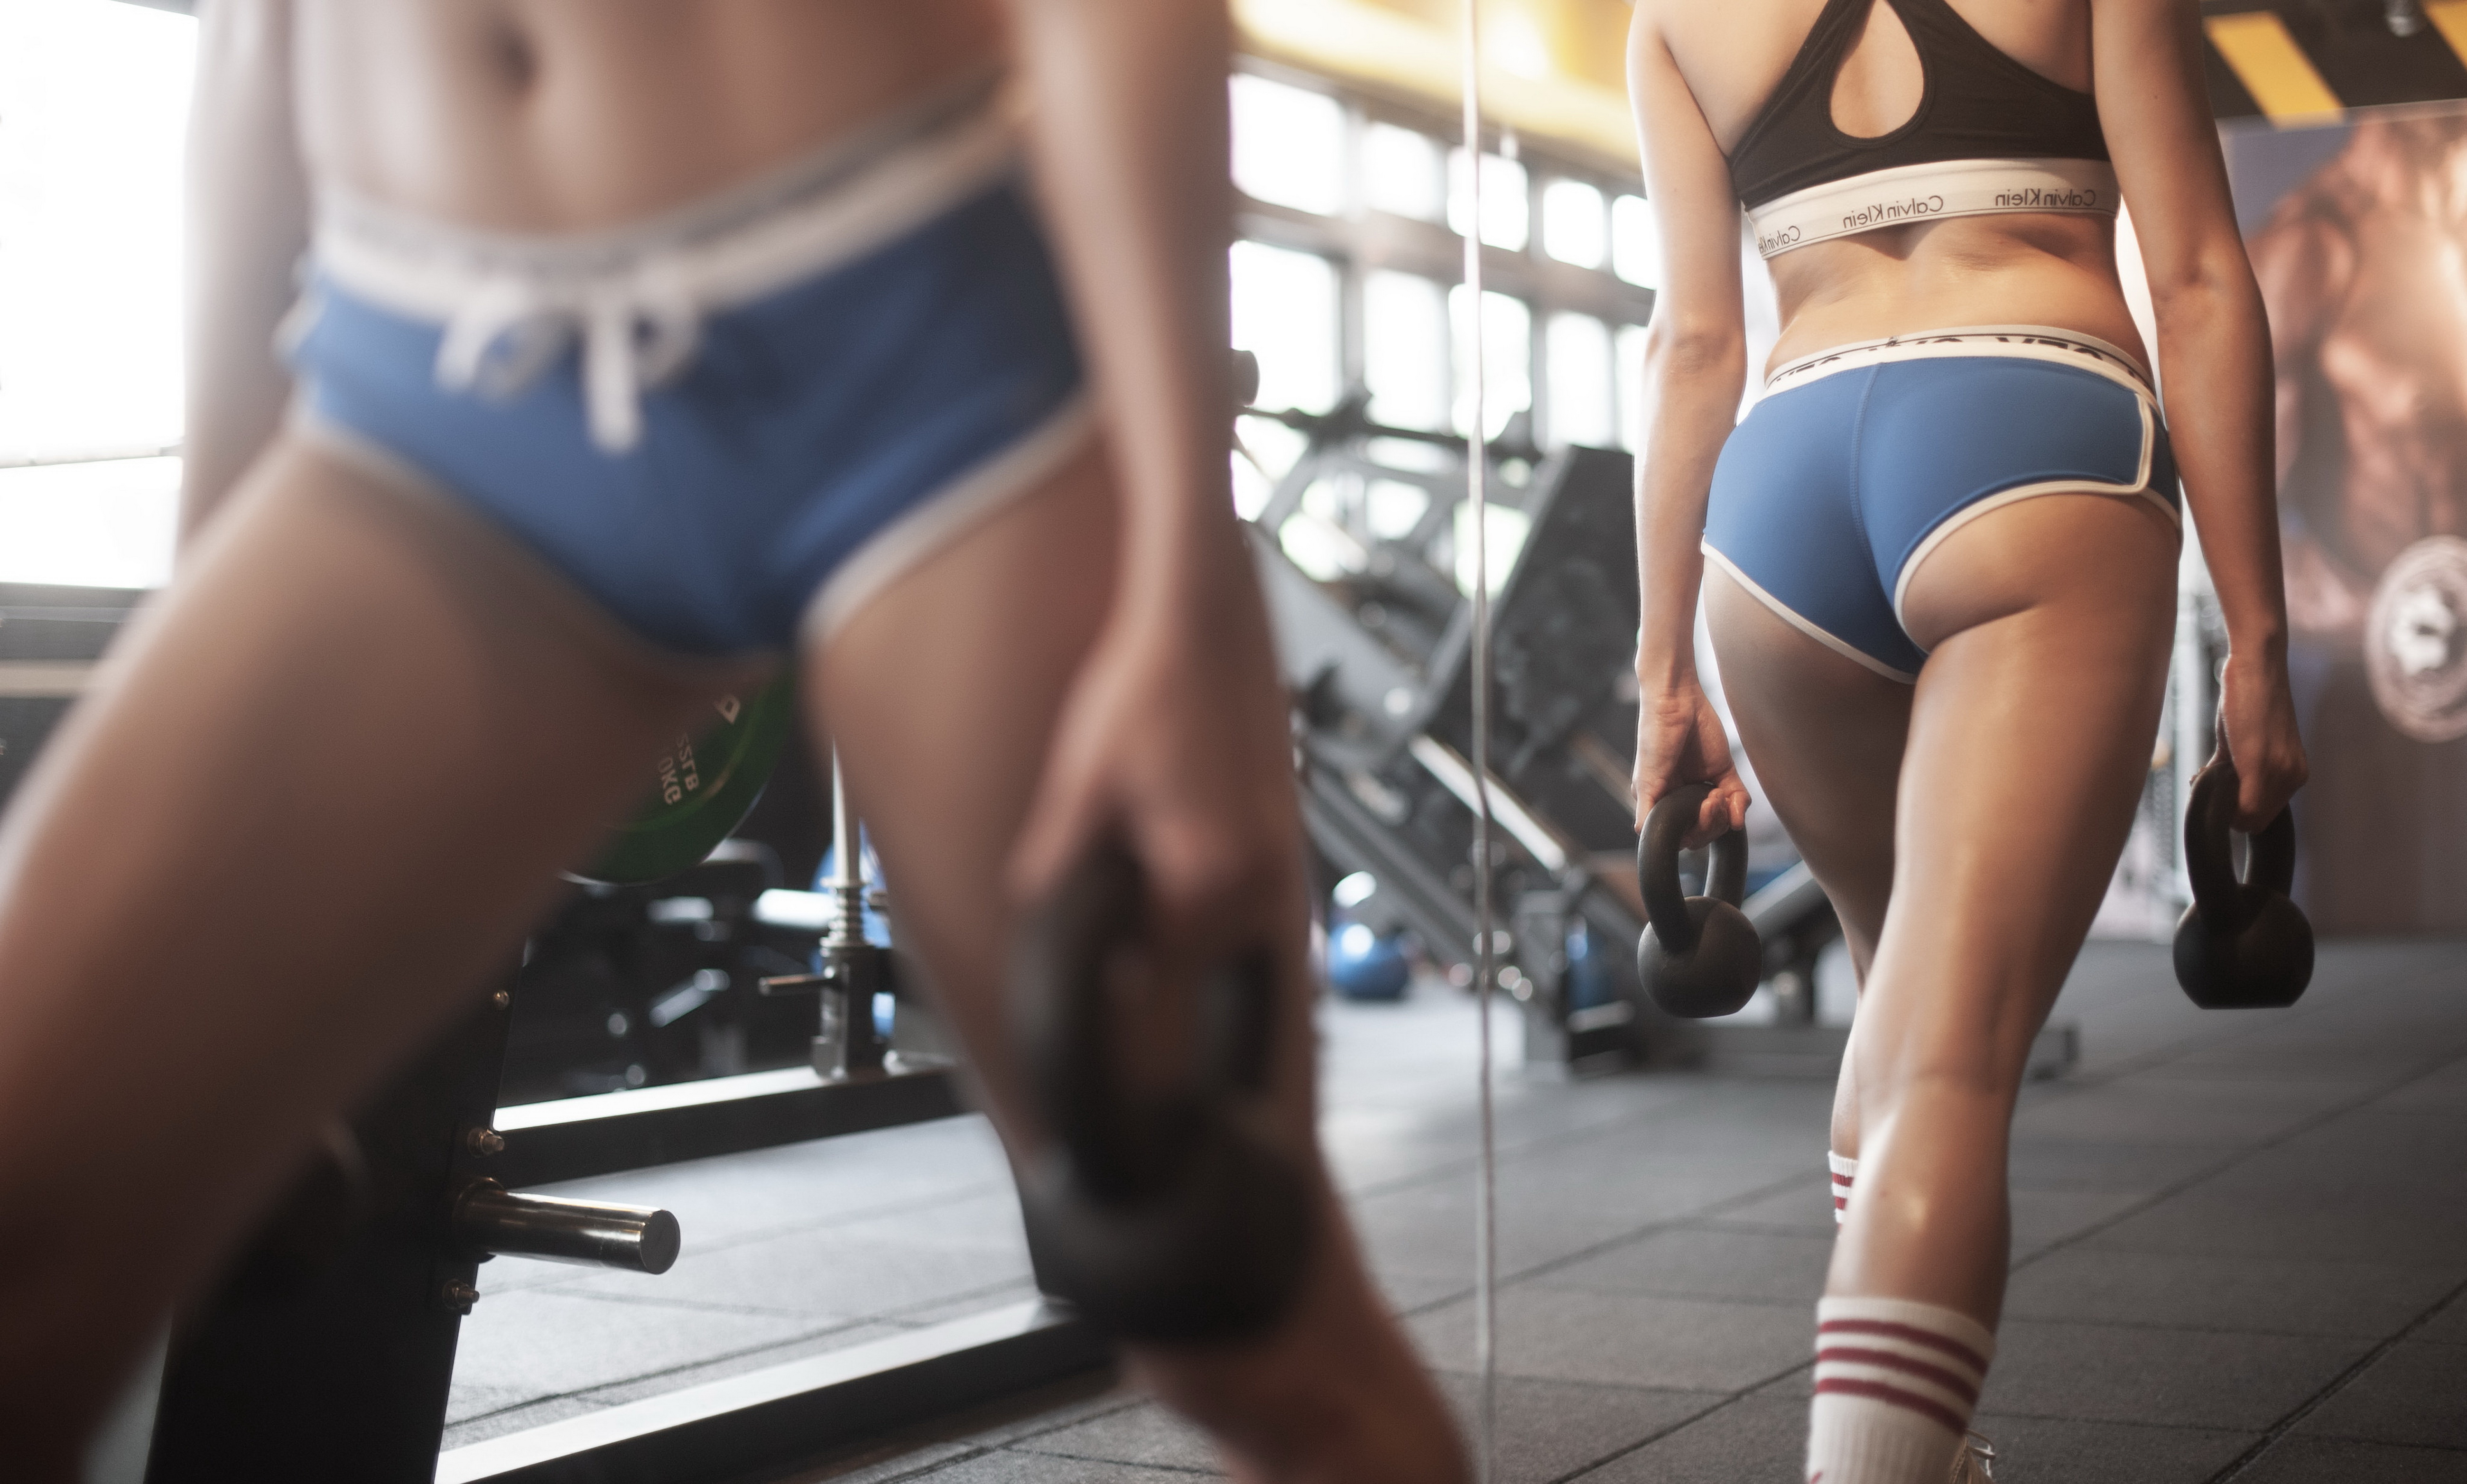
women, lady, model, person, photography, wallpaper, asian, human leg, joint, waist, thigh, trunk, undergarment, muscle, abdomen, wrist, chest, knee, stomach, briefs, brassiere, swimsuit bottom, exercise, physical fitness, calf, underpants, swimsuit top, bikini, navel, hip, lingerie, swimwear, lingerie top, latex, fitness professional, ankle, spandex, fashion model, fetish model, swim brief, latex clothing